Stamps.com

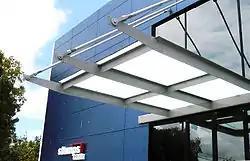
Stamps.com Corporate headquarters. Los Angeles, California.

In 2004, the website The Smoking Gun successfully ordered PhotoStamps with controversial images, but Stamps.com updated their policy to prohibit images of world leaders or "any material that is vintage in appearance or depicts images from an older era." The PhotoStamps program was ended by the USPS in 2020.